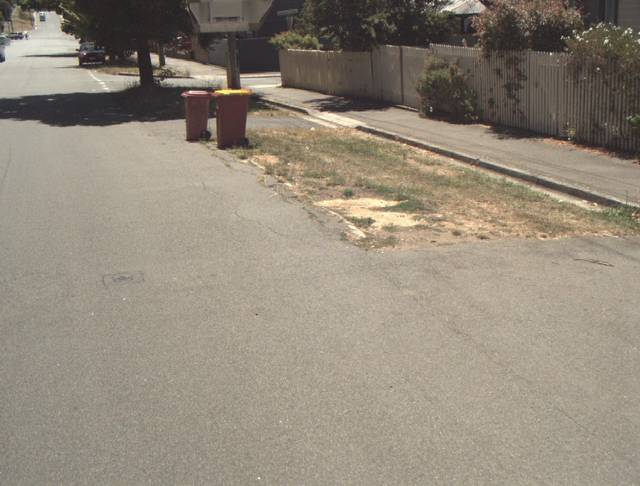
Region: Australia
Coordinates: -41.454, 147.141